The House Next Door: Meet the Blacks 2

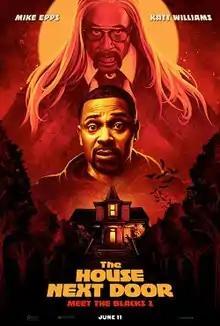
Theatrical release poster

The House Next Door: Meet the Blacks 2 is a 2021 American parody black comedy horror film directed by Deon Taylor, and written by Taylor and Corey Harrell. A sequel to the 2016 film "Meet the Blacks", it stars Mike Epps and Katt Williams, with Bresha Webb, Lil Duval, Zulay Henao, Tyrin Turner, Michael Blackson, Andrew Bachelor, Gary Owen and Danny Trejo in supporting roles. In the film, which primarily satirizes "Fright Night", Carl Black (Epps) moves his family back to his childhood home, encountering a mysterious new neighbor (Williams), a pimp who may be a vampire.